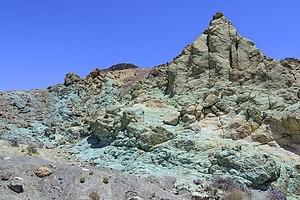
La caldeira de las Cañadas est une caldeira d'Espagne située dans les îles Canaries, sur l'île de Tenerife. De forme elliptique, elle est entièrement incluse dans le parc national du Teide. Le Teide se trouve sur son rebord nord qu'il recouvre entièrement. La caldeira s'est formée au Pléistocène par l'effondrement du Cañadas, un ancien volcan. Le nom las Cañadas réfère à un terrain plat entre des escarpements à travers lequel le bétail peut facilement passer lors de la transhumance, reflétant l'importance de la caldeira comme terrain de pâture dans l'histoire.